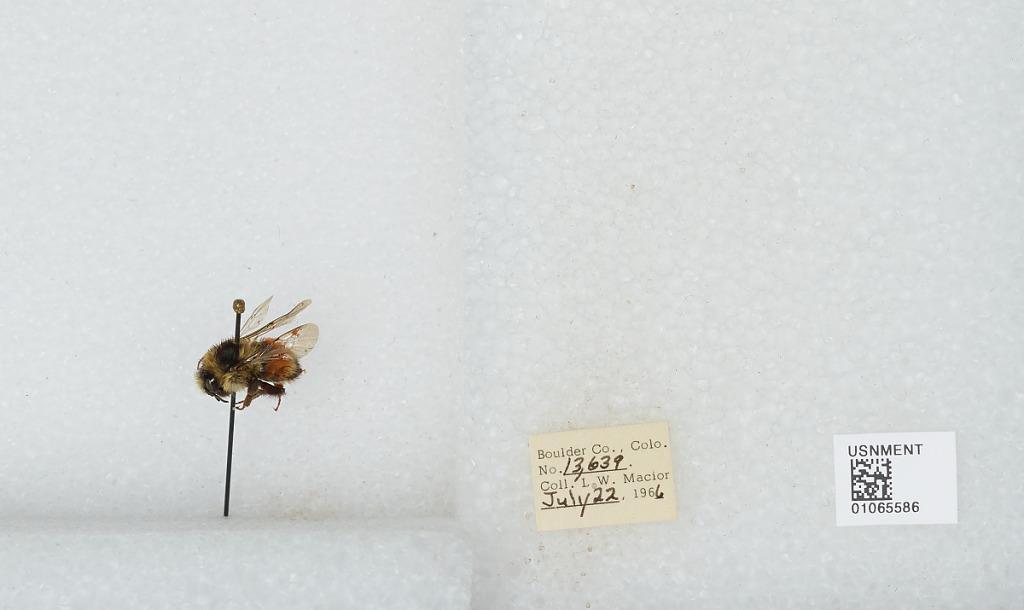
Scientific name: Bombus (Pyrobombus) bifarius Cresson
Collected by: L. Macior
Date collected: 1966-7-22
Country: United States
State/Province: Colorado
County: Boulder
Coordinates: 40.0017, -105.308